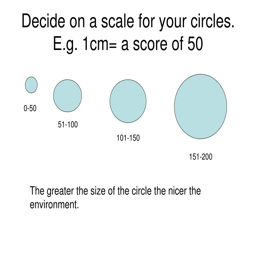
decide on a scale for your circles .